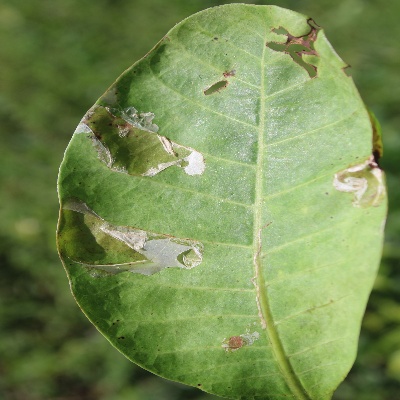
Crop: Cashew
Condition: leaf miner